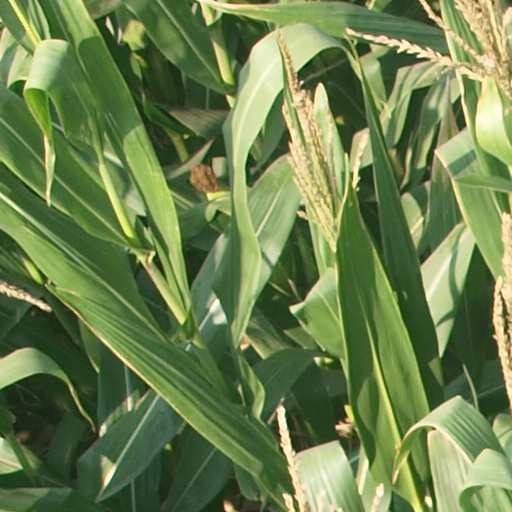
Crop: maize; corn